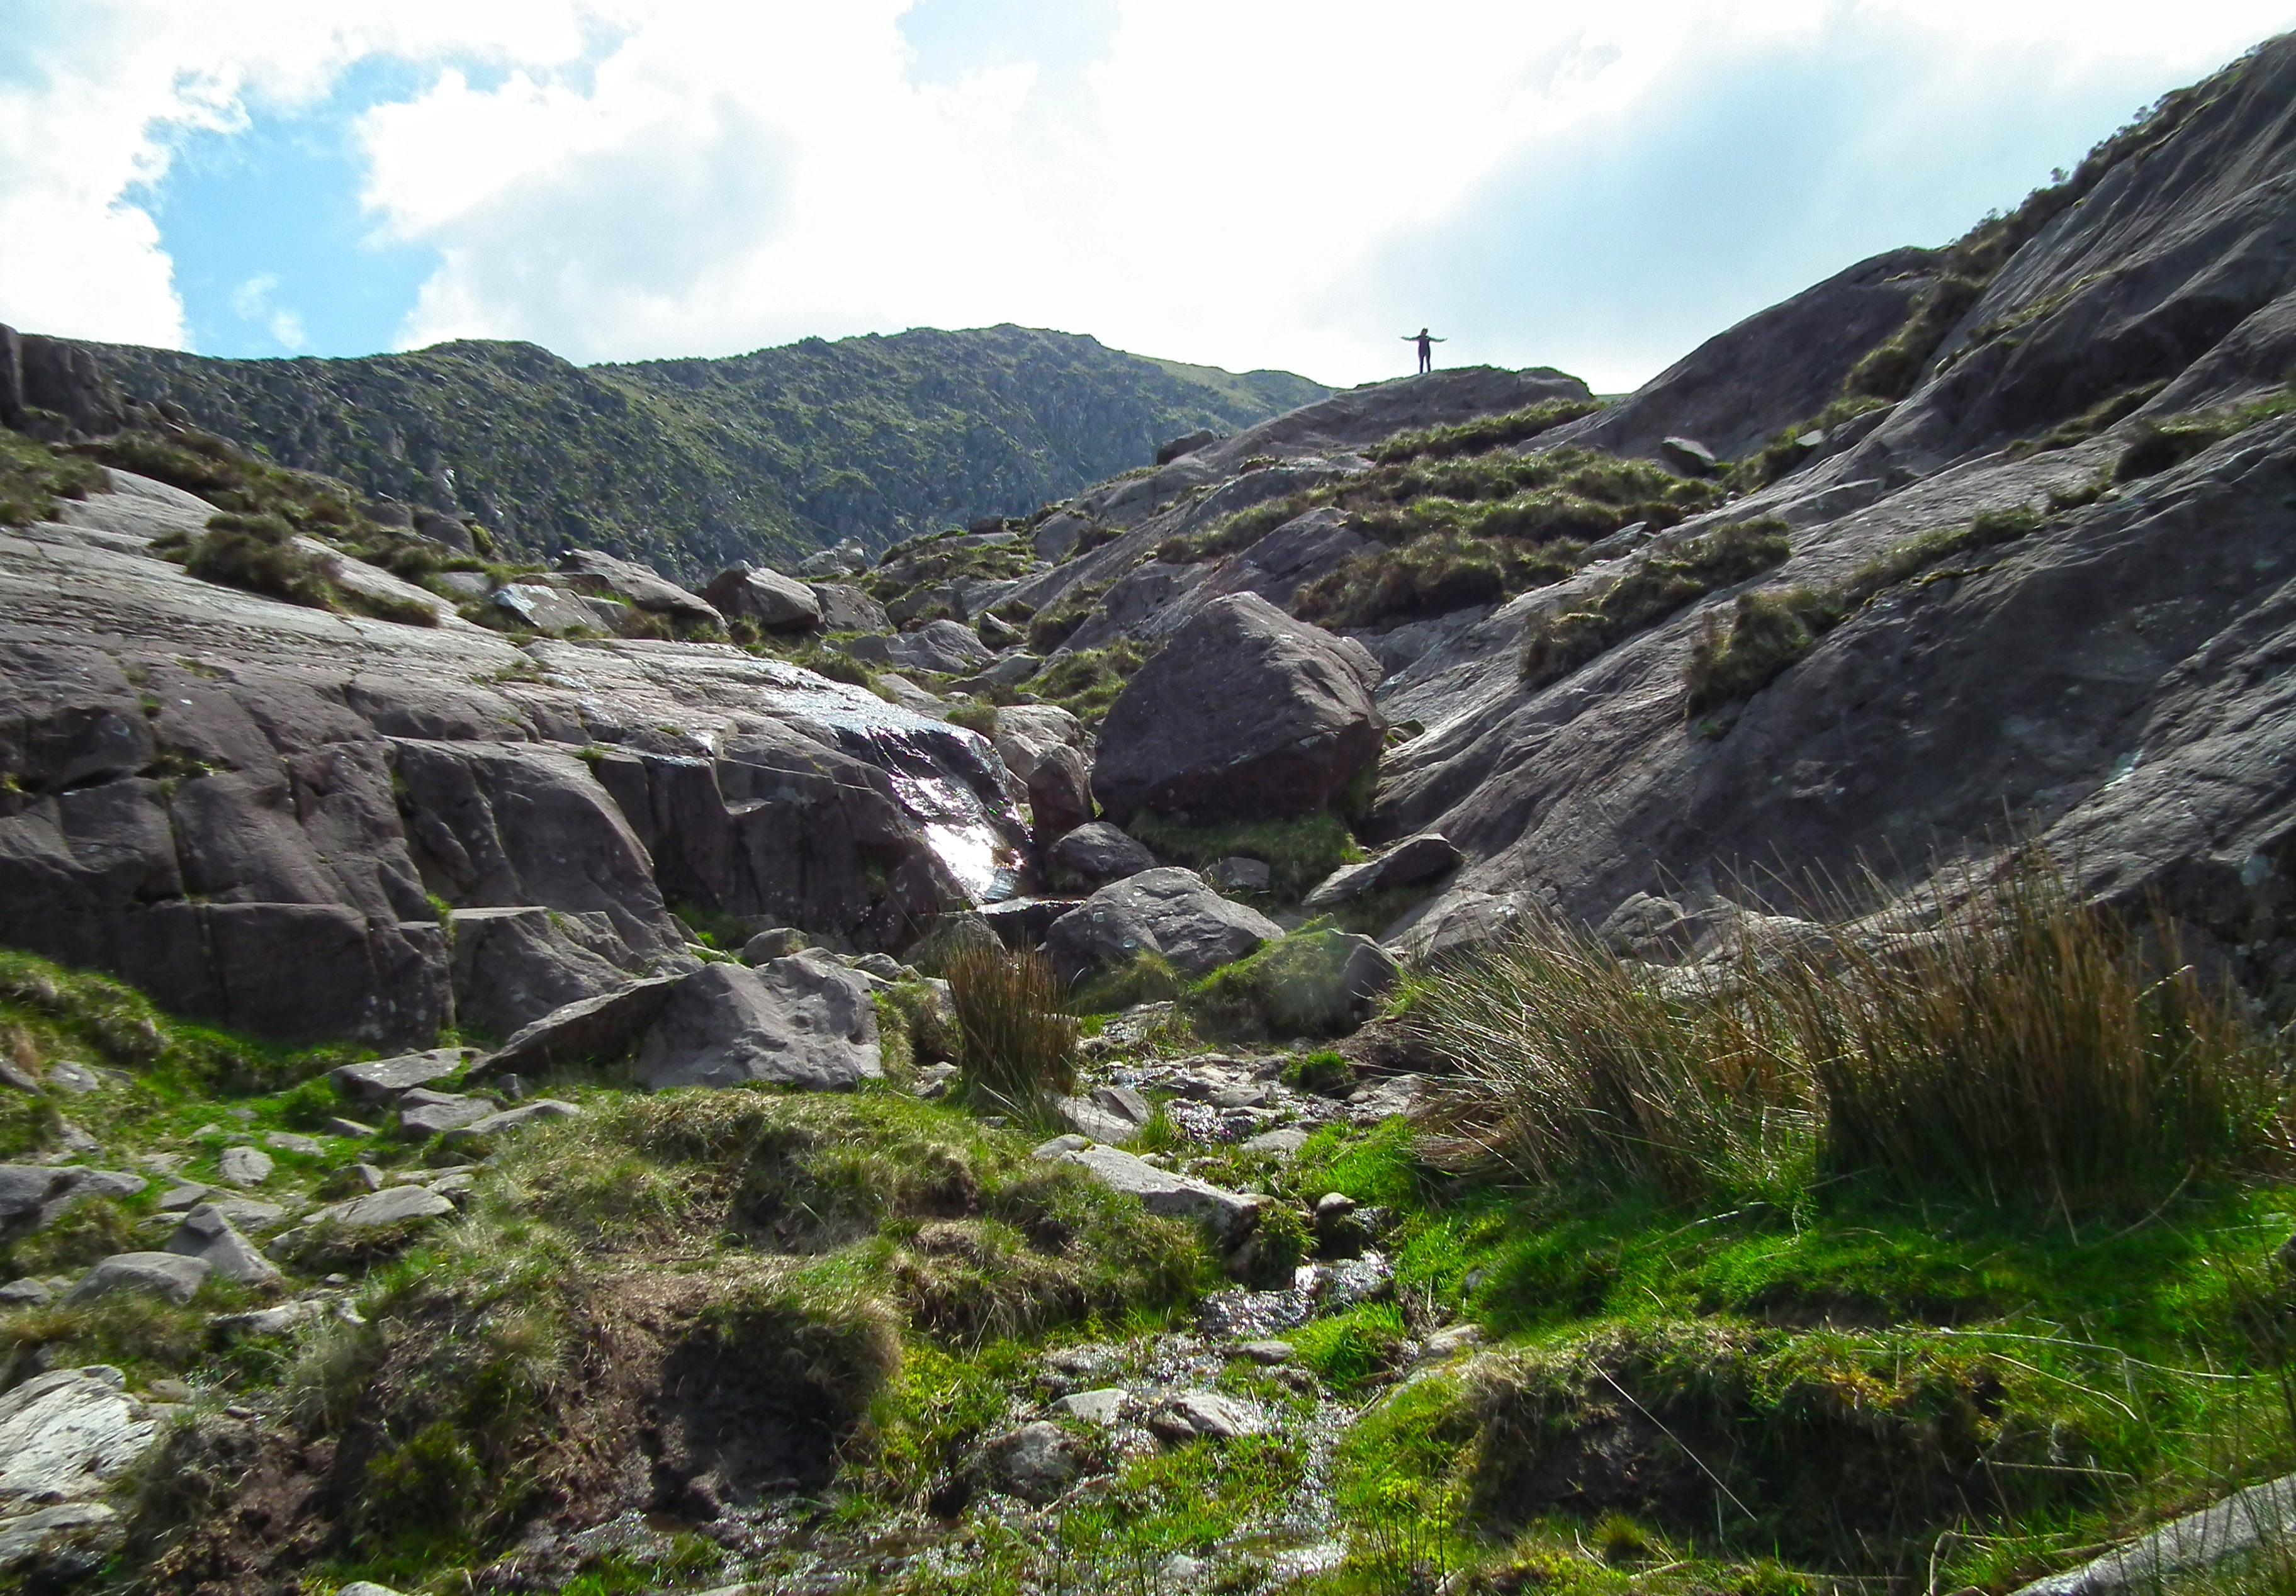
rock, wilderness, walking, mountain, trail, adventure, valley, mountain range, cliff, terrain, ridge, geology, badlands, ravine, plateau, fell, wadi, moraine, landform, mountain pass, geographical feature, mountainous landforms, geological phenomenon